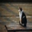
Label: cat